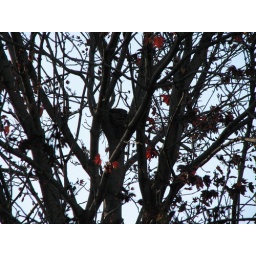
I thought this was a cool picture with the tree in silhouette except for the sunlight on the red leaves